Anastasia Pavlyuchenkova

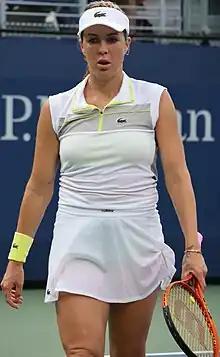
Pavlyuchenkova at the 2023 US Open

Pavlyuchenkova started her 2021 season in Abu Dhabi where she was beaten at the first hurdle by Ons Jabeur. She then scored straight-set wins over Misaki Doi and Anastasija Sevastova to reach the third round at the Yarra Valley Classic, losing to eventual finalist Garbiñe Muguruza. At the Australian Open, she lost in the first round to third seed and eventual champion Naomi Osaka. After that, Pavlyuchenkova competed at the Phillip Island Trophy and defeated Ajla Tomljanović in her opening match but then lost to eventual champion Daria Kasatkina in three sets. After a dry spell of two wins across four tournaments, Pavlyuchenkova rebounded at the Madrid Open by sealing her best result since the tour restart last August with a run to the semifinals, defeating Madison Keys, Karolína Plíšková, Jennifer Brady and Karolína Muchová. There, she was defeated by eventual champion Aryna Sabalenka in straight sets. It was Pavlyuchenkova's best showing at a WTA 1000 event since reaching the same stage at the Cincinnati Open in 2010, and her best at a Mandatory tournament since being a semifinalist at the 2009 Indian Wells Open, over 12 years ago.